Which point is corresponding to the reference point?
Reference image:
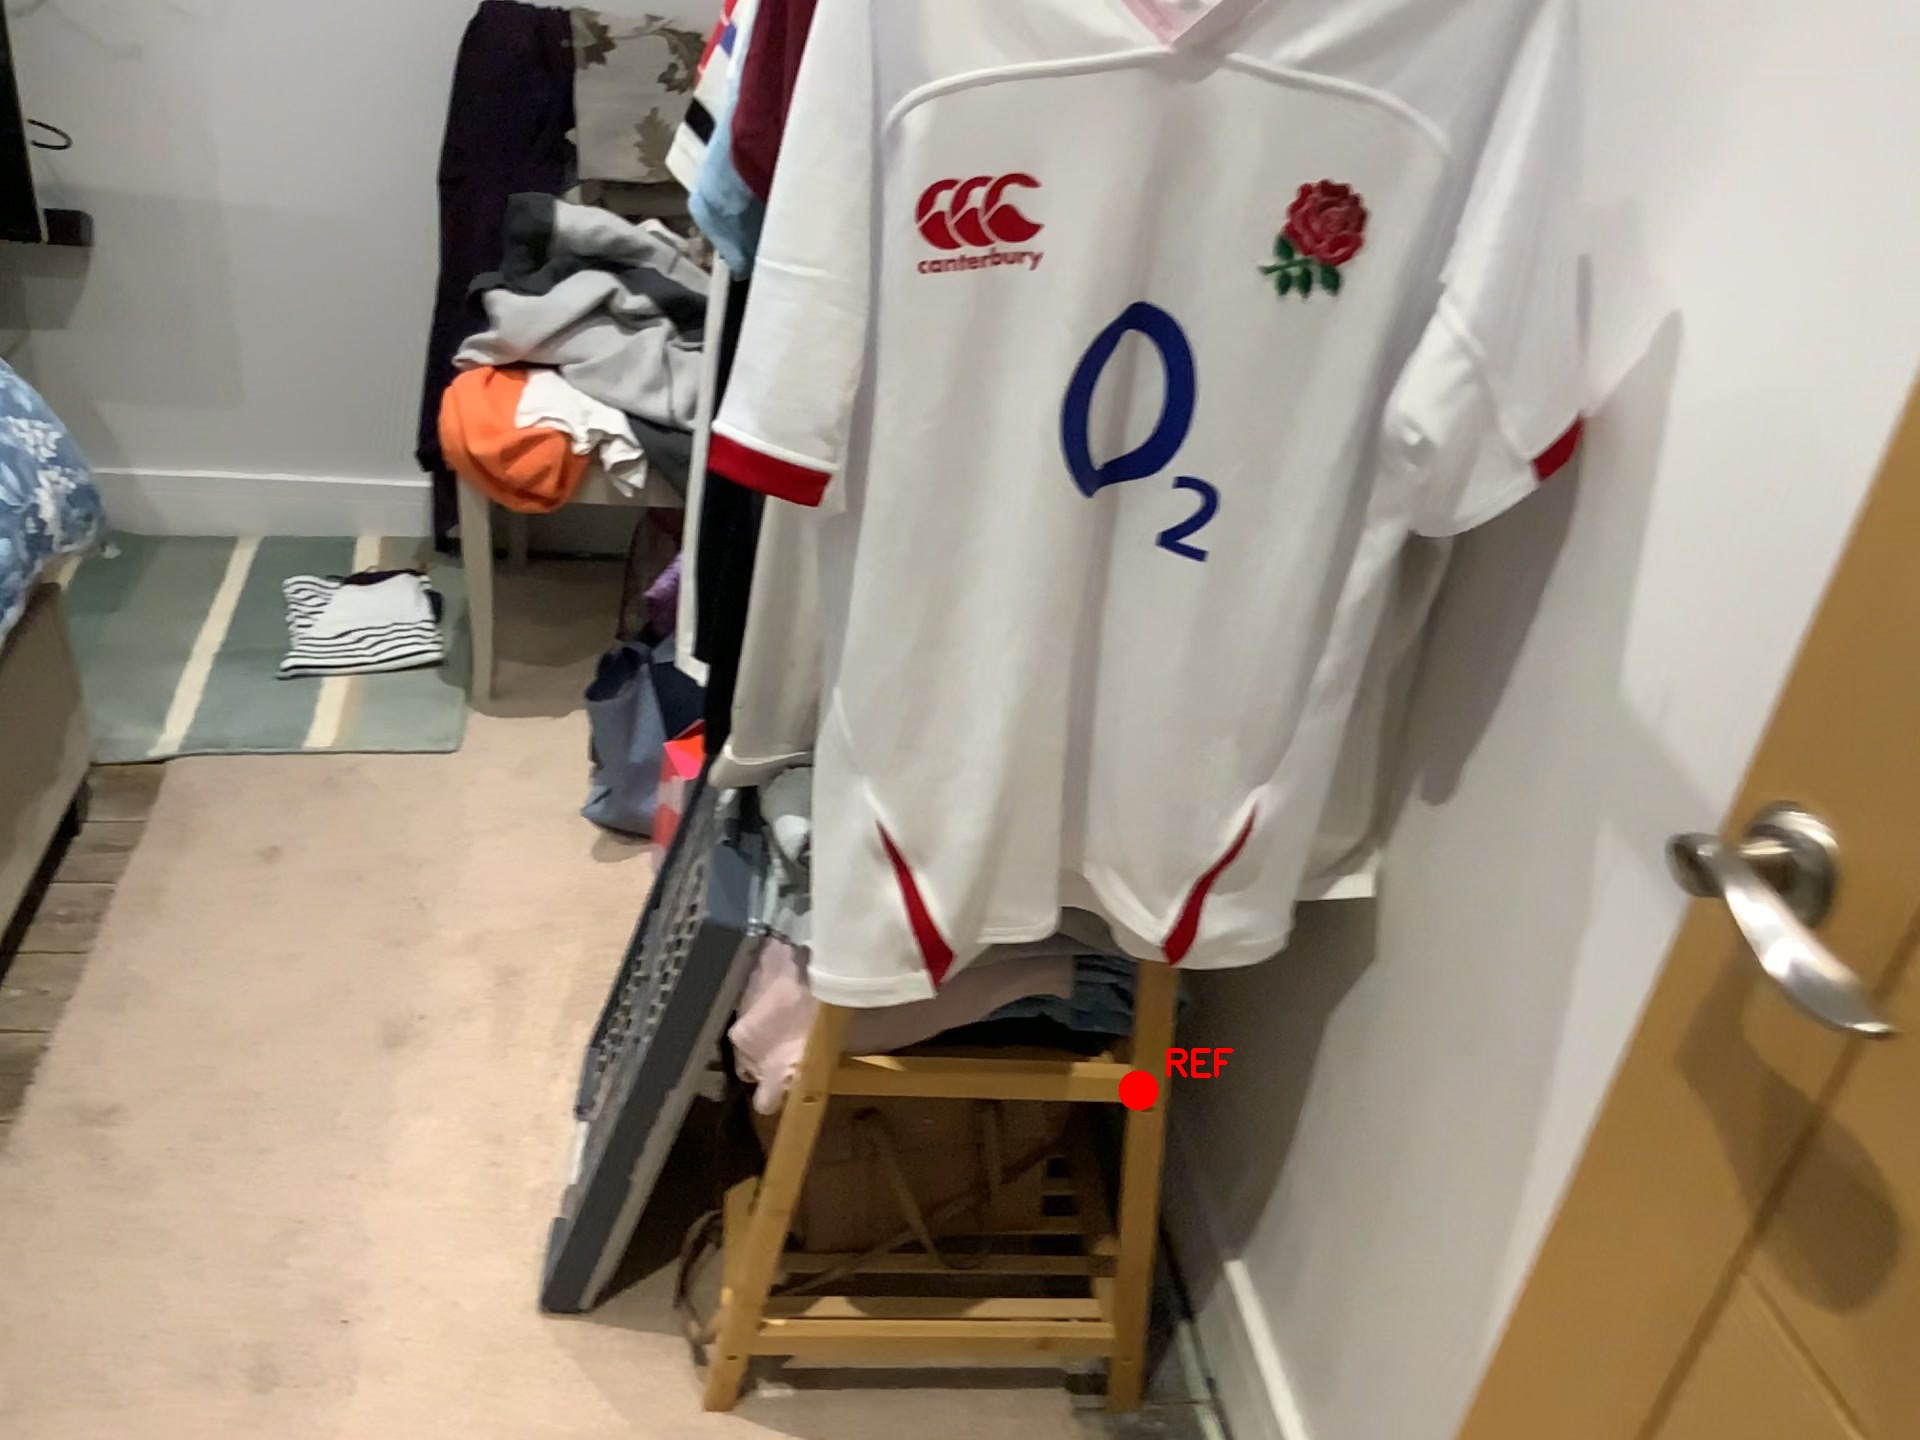
Option image:
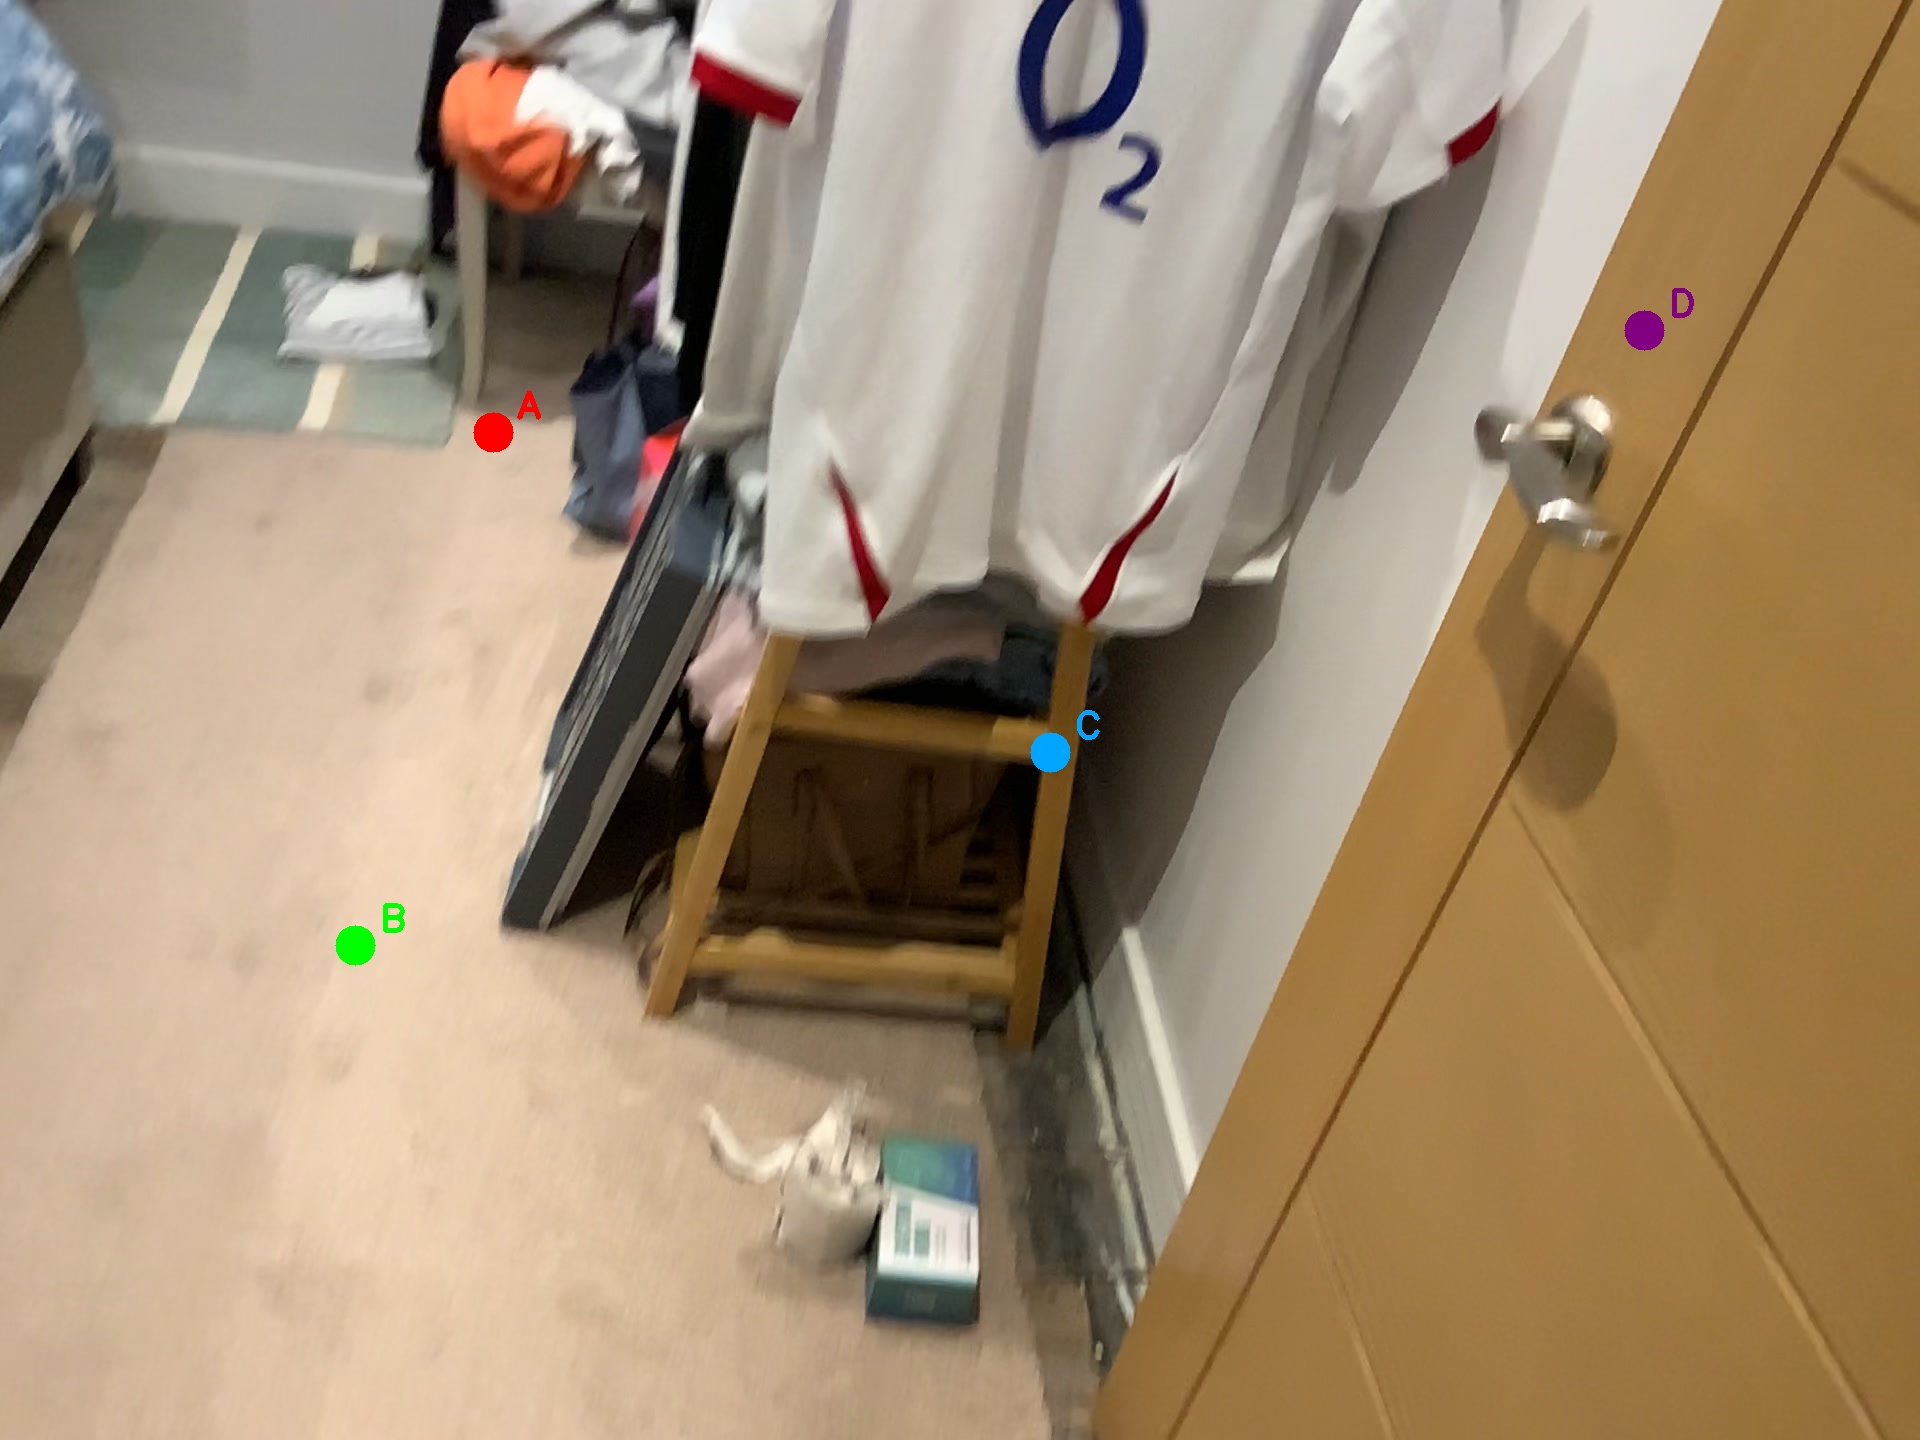
Choices:
Point A
Point B
Point C
Point D
Answer: (C)